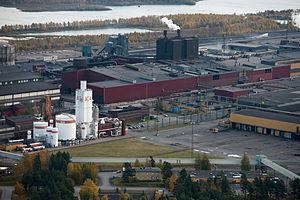
L'usine sidérurgique de Luleå, actuellement SSAB Luleå, est un complexe sidérurgique à Luleå, en Suède. Historiquement connu comme la Norrbottens Järnverk AB, ou NJA, c'est une ancienne entreprise publique sidérurgique. Fondée en 1940, ses actifs sont intégrés en 1978 au groupe SSAB, qui en a fait le cœur de l'actuelle usine sidérurgique.